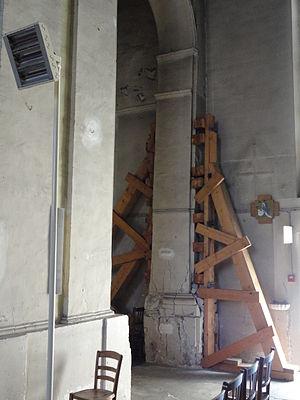
L'église Saint-Germain est une église catholique située à Pantin, en France. Elle est dédiée à saint Germain.